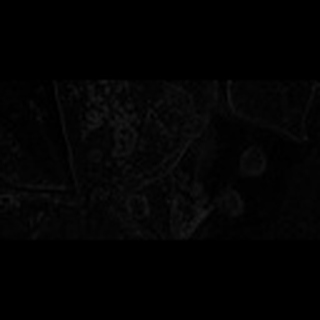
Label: cotton_target_spot